List of Home and Away characters introduced in 2006

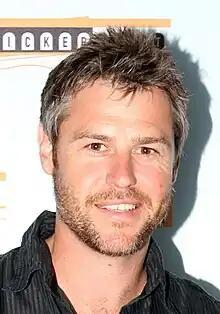
Rodger Corser joined the cast as Hugh in April.

Hugh arrives in Summer Bay as a friend and former lover of Rachel Armstrong (Amy Mathews). Rachel invites him to join her and Leah Patterson-Baker (Ada Nicodemou) for lunch at Leah's place. Hugh learns Leah is the midst of a separation from her husband Dan (Tim Campbell) and asks her on a date. Leah is reluctant at first and declines but she agrees later agrees and they share a kiss, which is witnessed by Dan. Hugh leaves after Leah rejects him, admitting that she did not feel that anything was there.